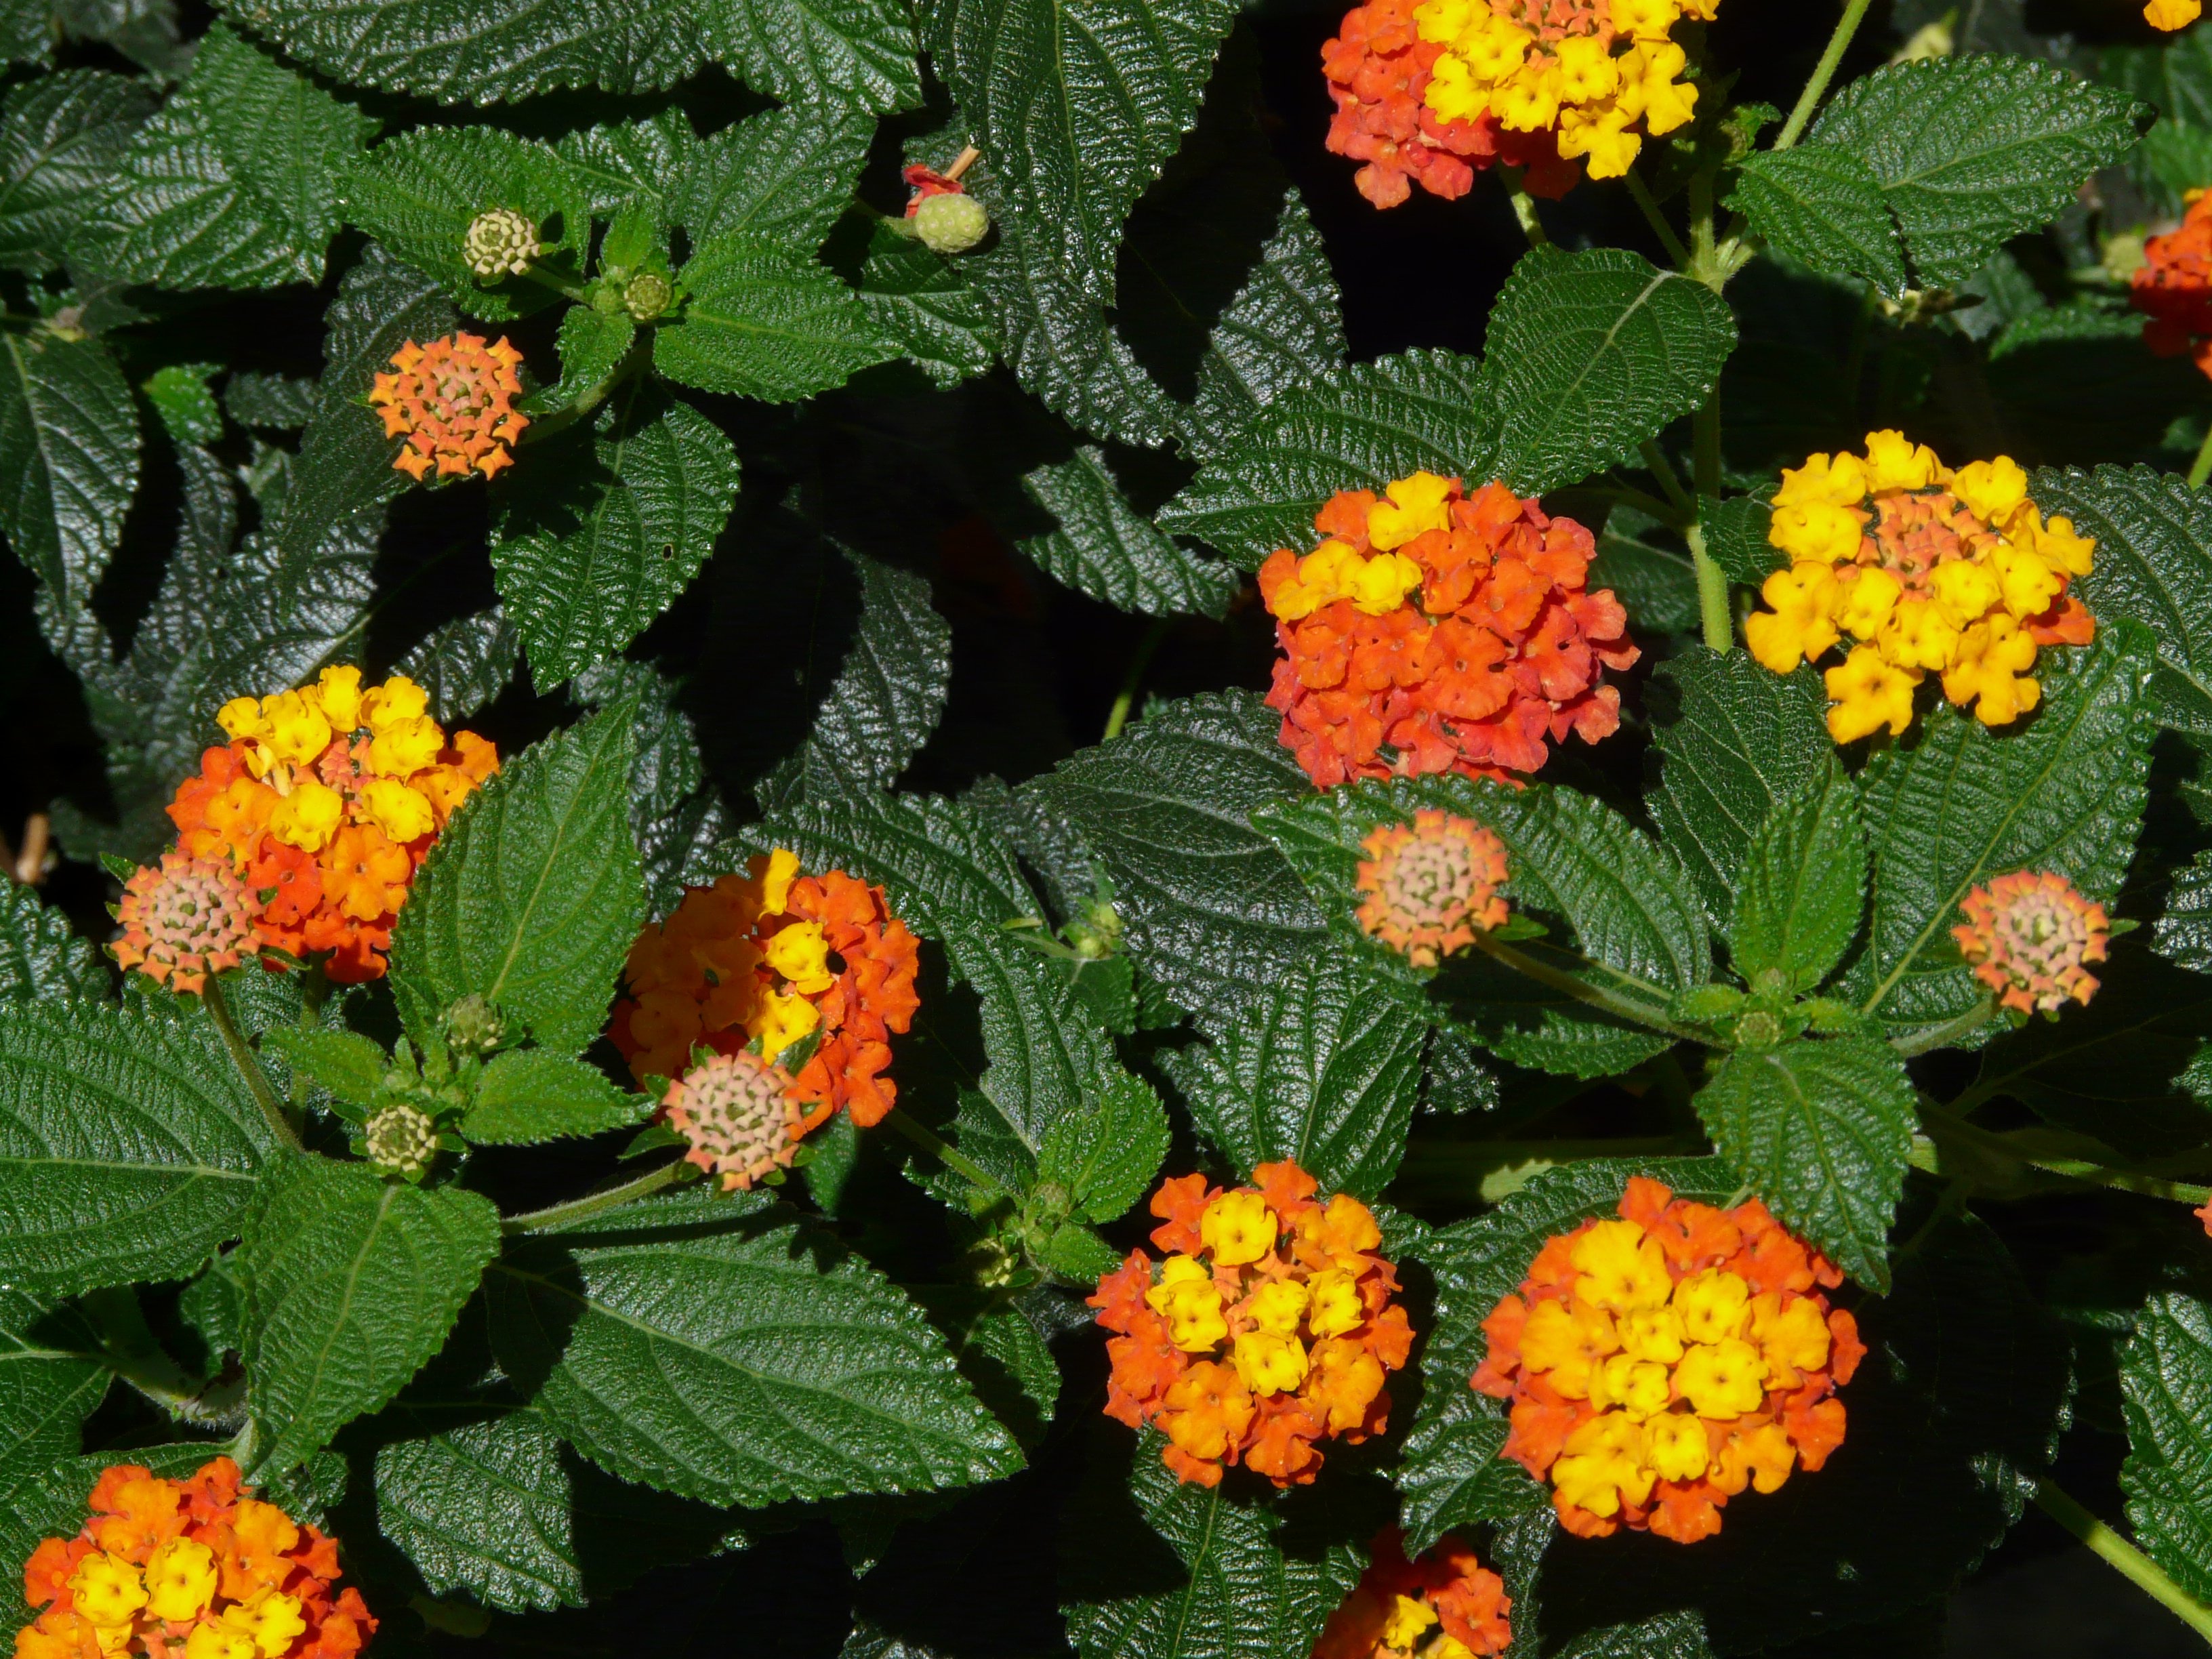
blossom, plant, flower, bloom, herb, botany, yellow, garden, flora, shrub, lantana, ornamental plant, flowering plant, daisy family, lantana camara, verbenaceae, verbena family, annual plant, land plant, tropical milkweed, verbena greenhouse